Diego de Medrano

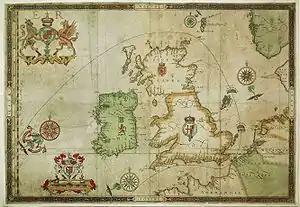
Route of the Spanish Armada during the invasion of England in 1588

The Spanish fleet arrived at Terceira Island on the morning of Saturday, July 23. Captain Diego de Medrano stood out in the front line during the conquest of Terceira Island in 1583. Medrano's galleys allowed for marine infantry to be used for the first time in order to occupy beaches and land.